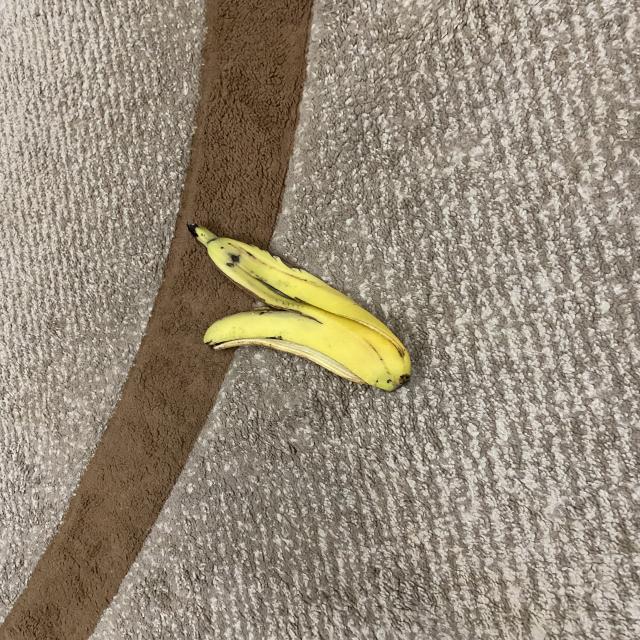
Label: bananas